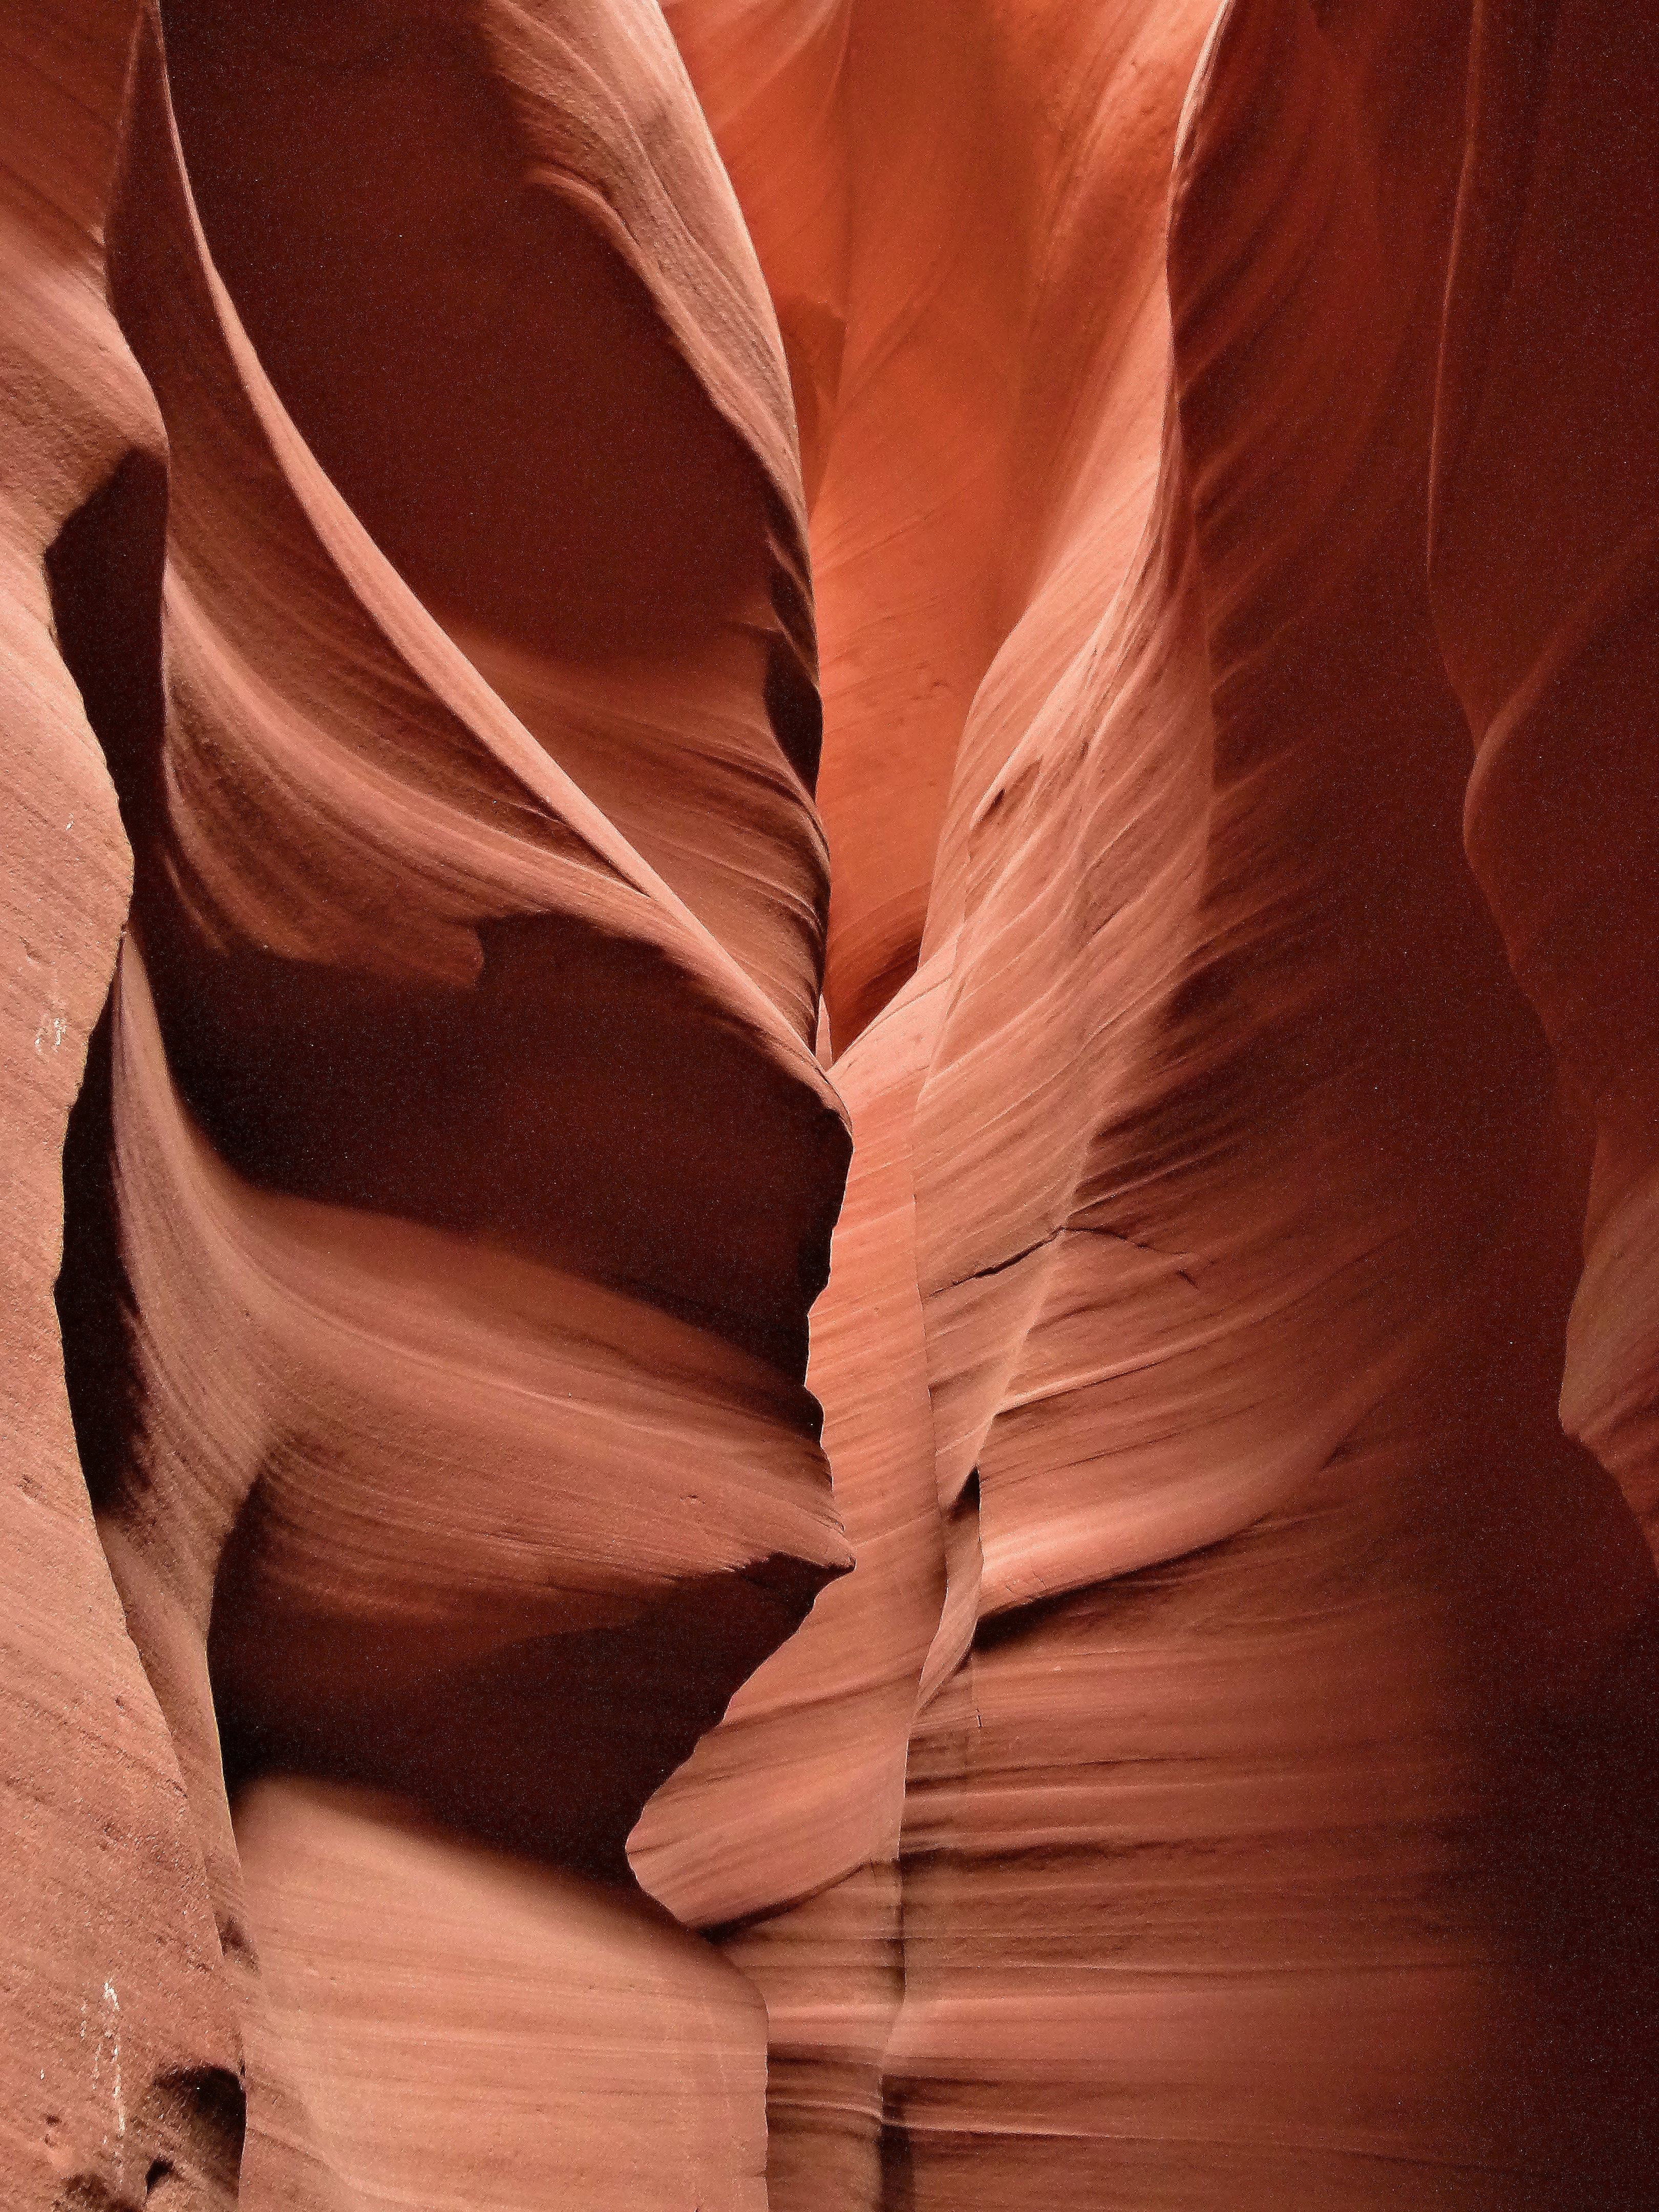
nature, rock, leaf, desert, sandstone, formation, dry, red, color, usa, page, erosion, arizona, close up, hot, tourist attraction, upper antelope slot canyon